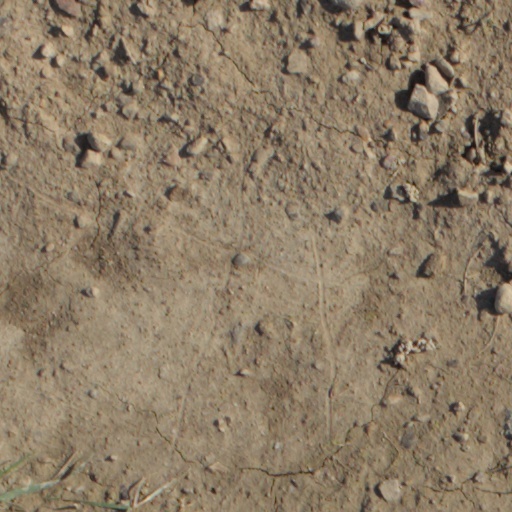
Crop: wheat